Joseph George Megler

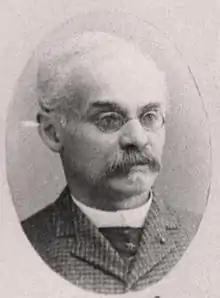
J.G. Megler pictured in 1895

Joseph George Megler (March 10, 1838 – September 10, 1915), generally known as J.G. Megler, was a German-American salmon cannery owner and politician in Washington. He was a member of the Washington House of Representatives for the first legislature in 1889 and five terms thereafter. He was also a member of the Washington State Senate for two terms.